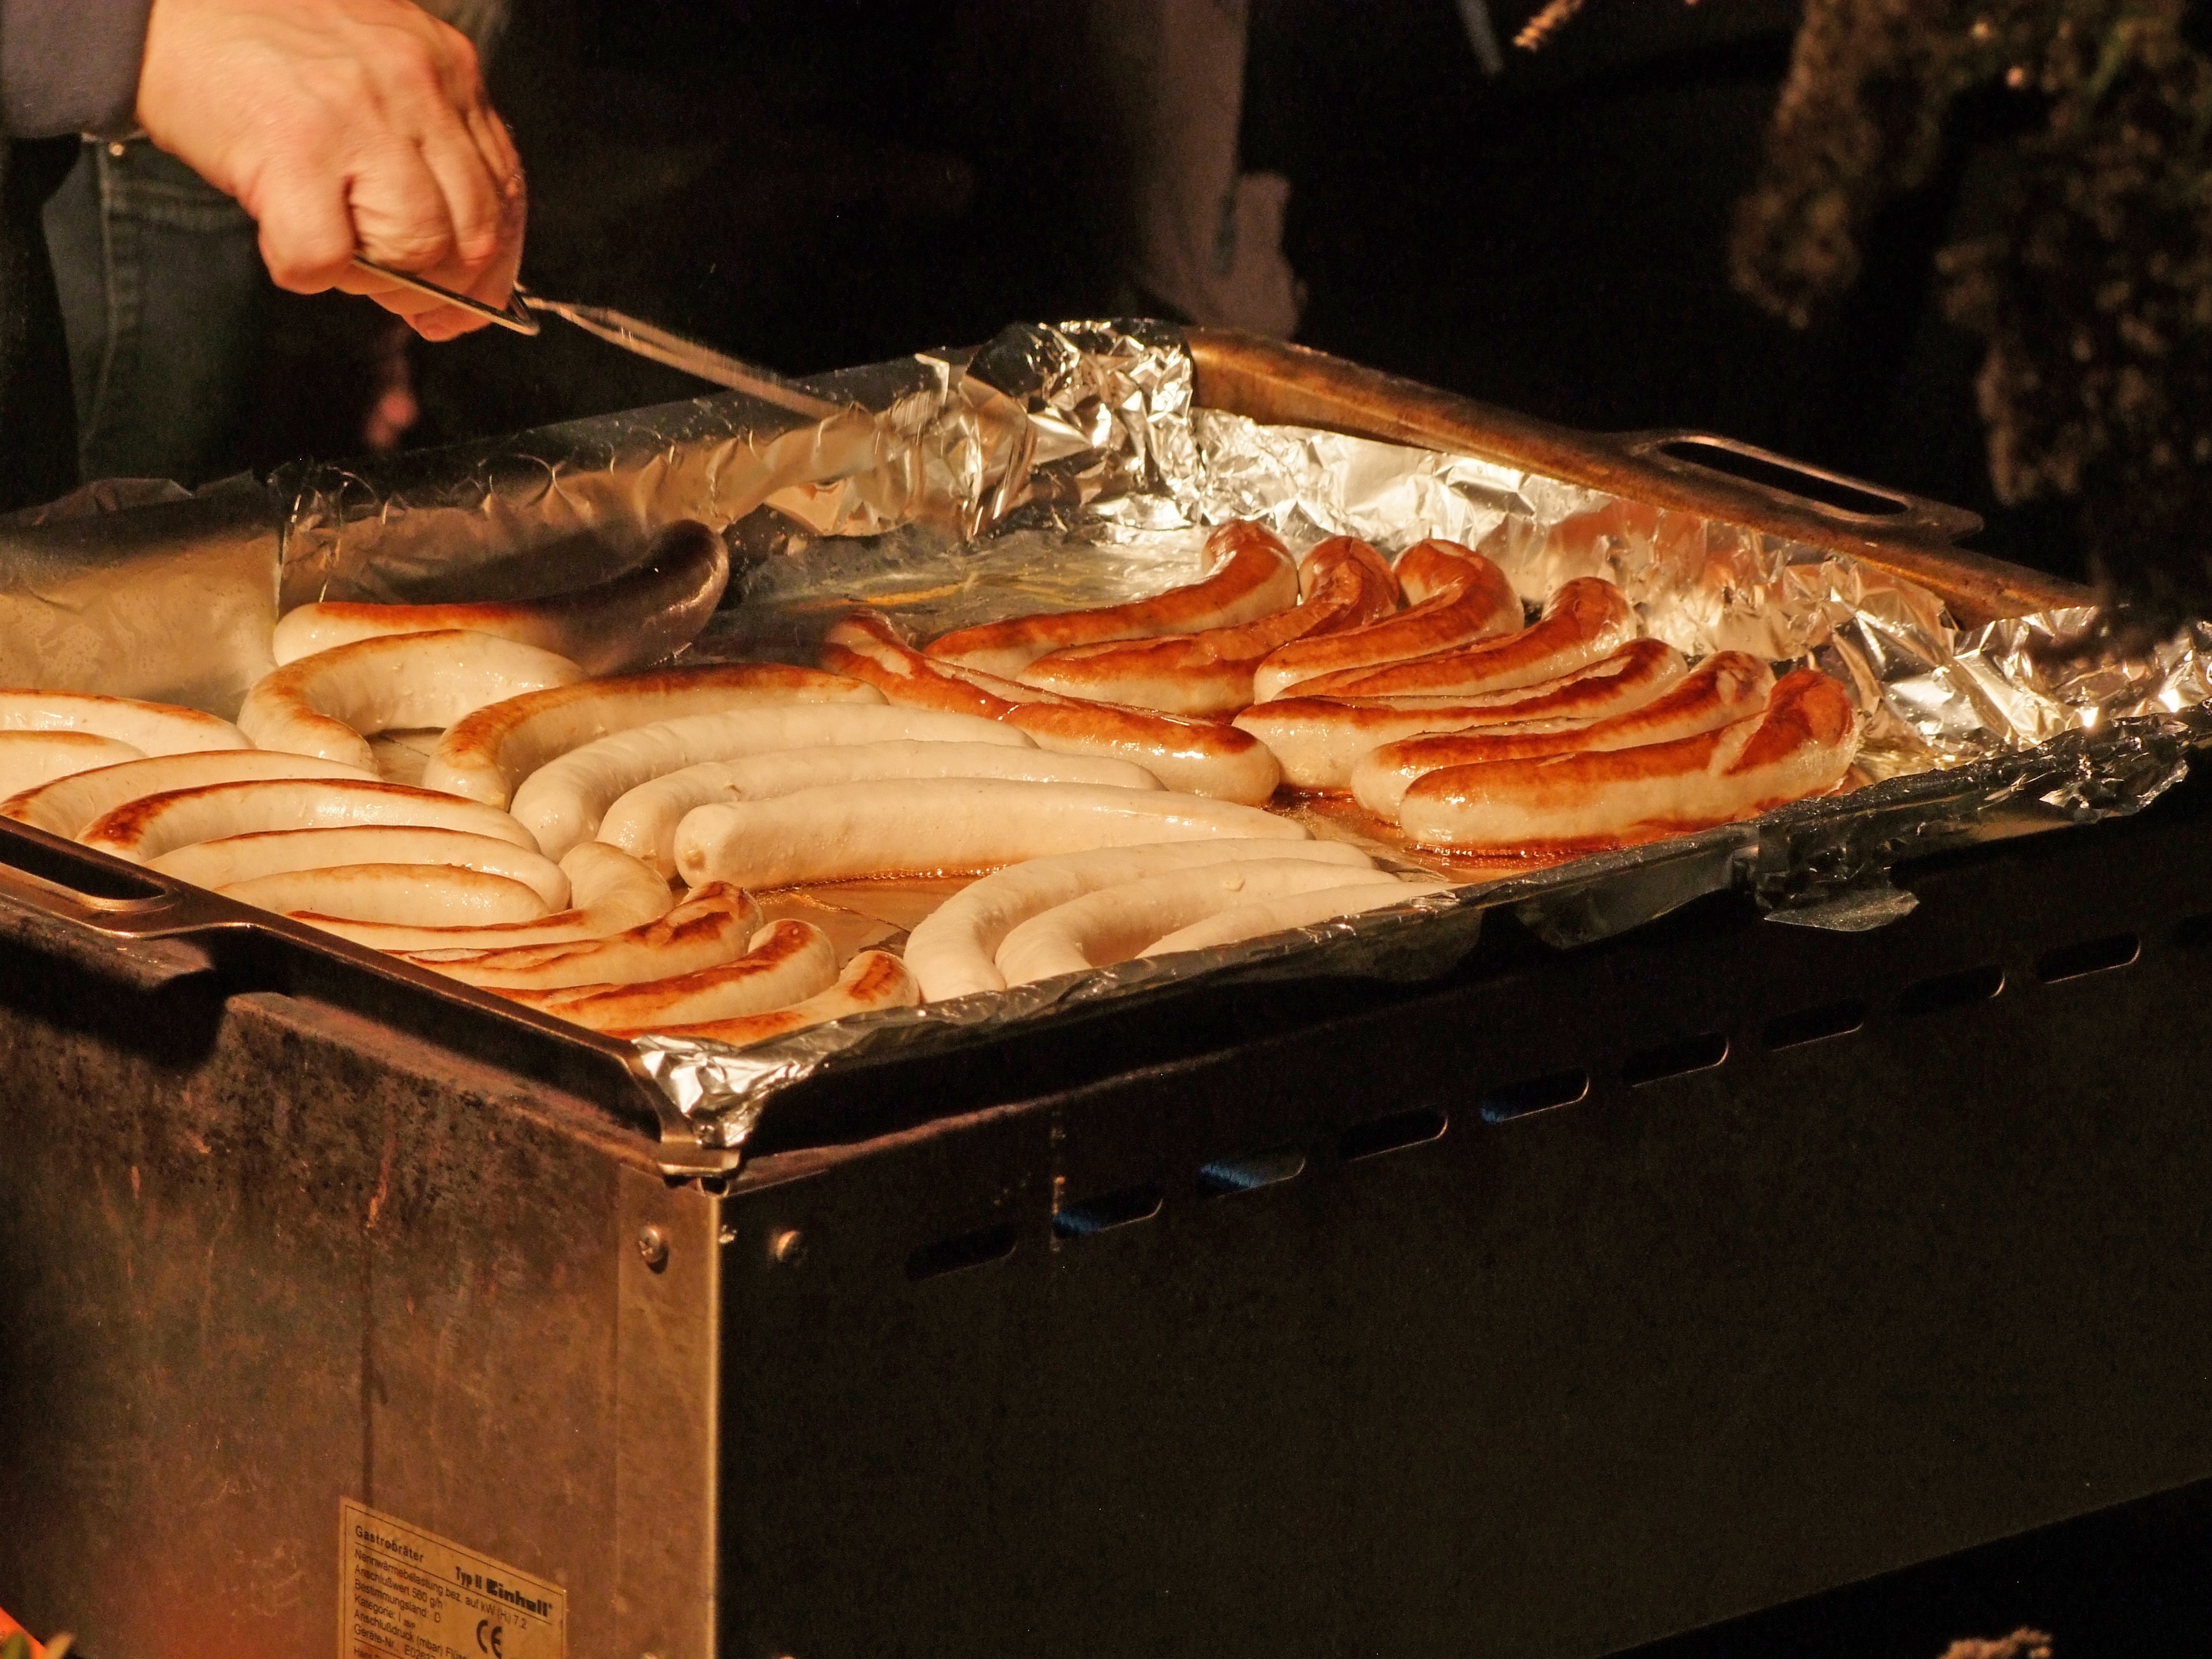
dish, food, cooking, seafood, fish, eat, meat, barbecue, cuisine, fry, carving, bratwurst, grilling, barbecue grill, grill sausages, gas grill, outdoor grill